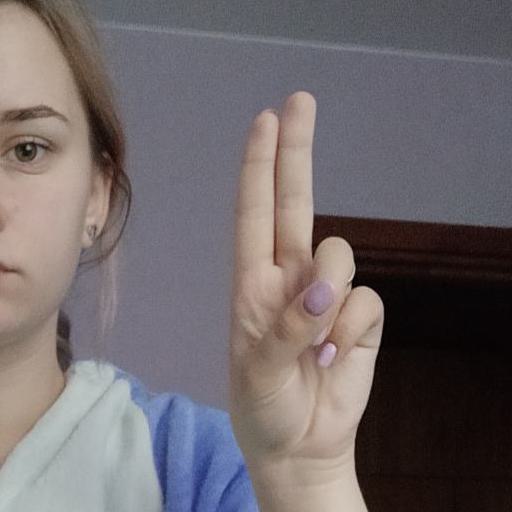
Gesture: two_up